Hurdling

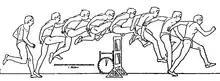
A sequence showing hurdling, from 1900. Today a distance to the first hurdle of more than 10m is advised.

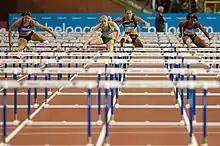
100 m hurdles at the 2010 Memorial Van Damme. Priscilla Lopes-Schliep, Sally Pearson, Lolo Jones and Perdita Felicien

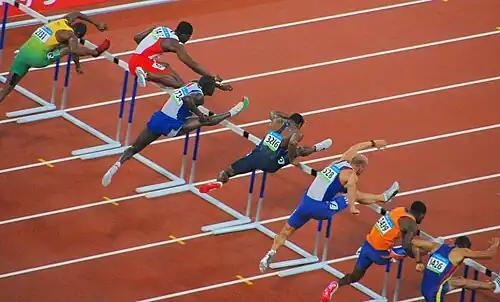
2008 Summer Olympics – Men's 110 m Hurdles – Semifinal 1

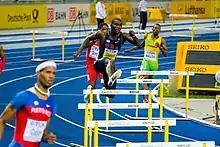
Kerron Clement running the 400m hurdles in Berlin, 2009 (at center)

In order to obtain the optimal hurdling technique, one must first learn the proper running techniques. It is important that the runner stays on the balls of his or her feet for the entirety of the race. This makes a fluid movement between each stage of the race.